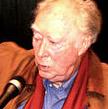
Age: 77